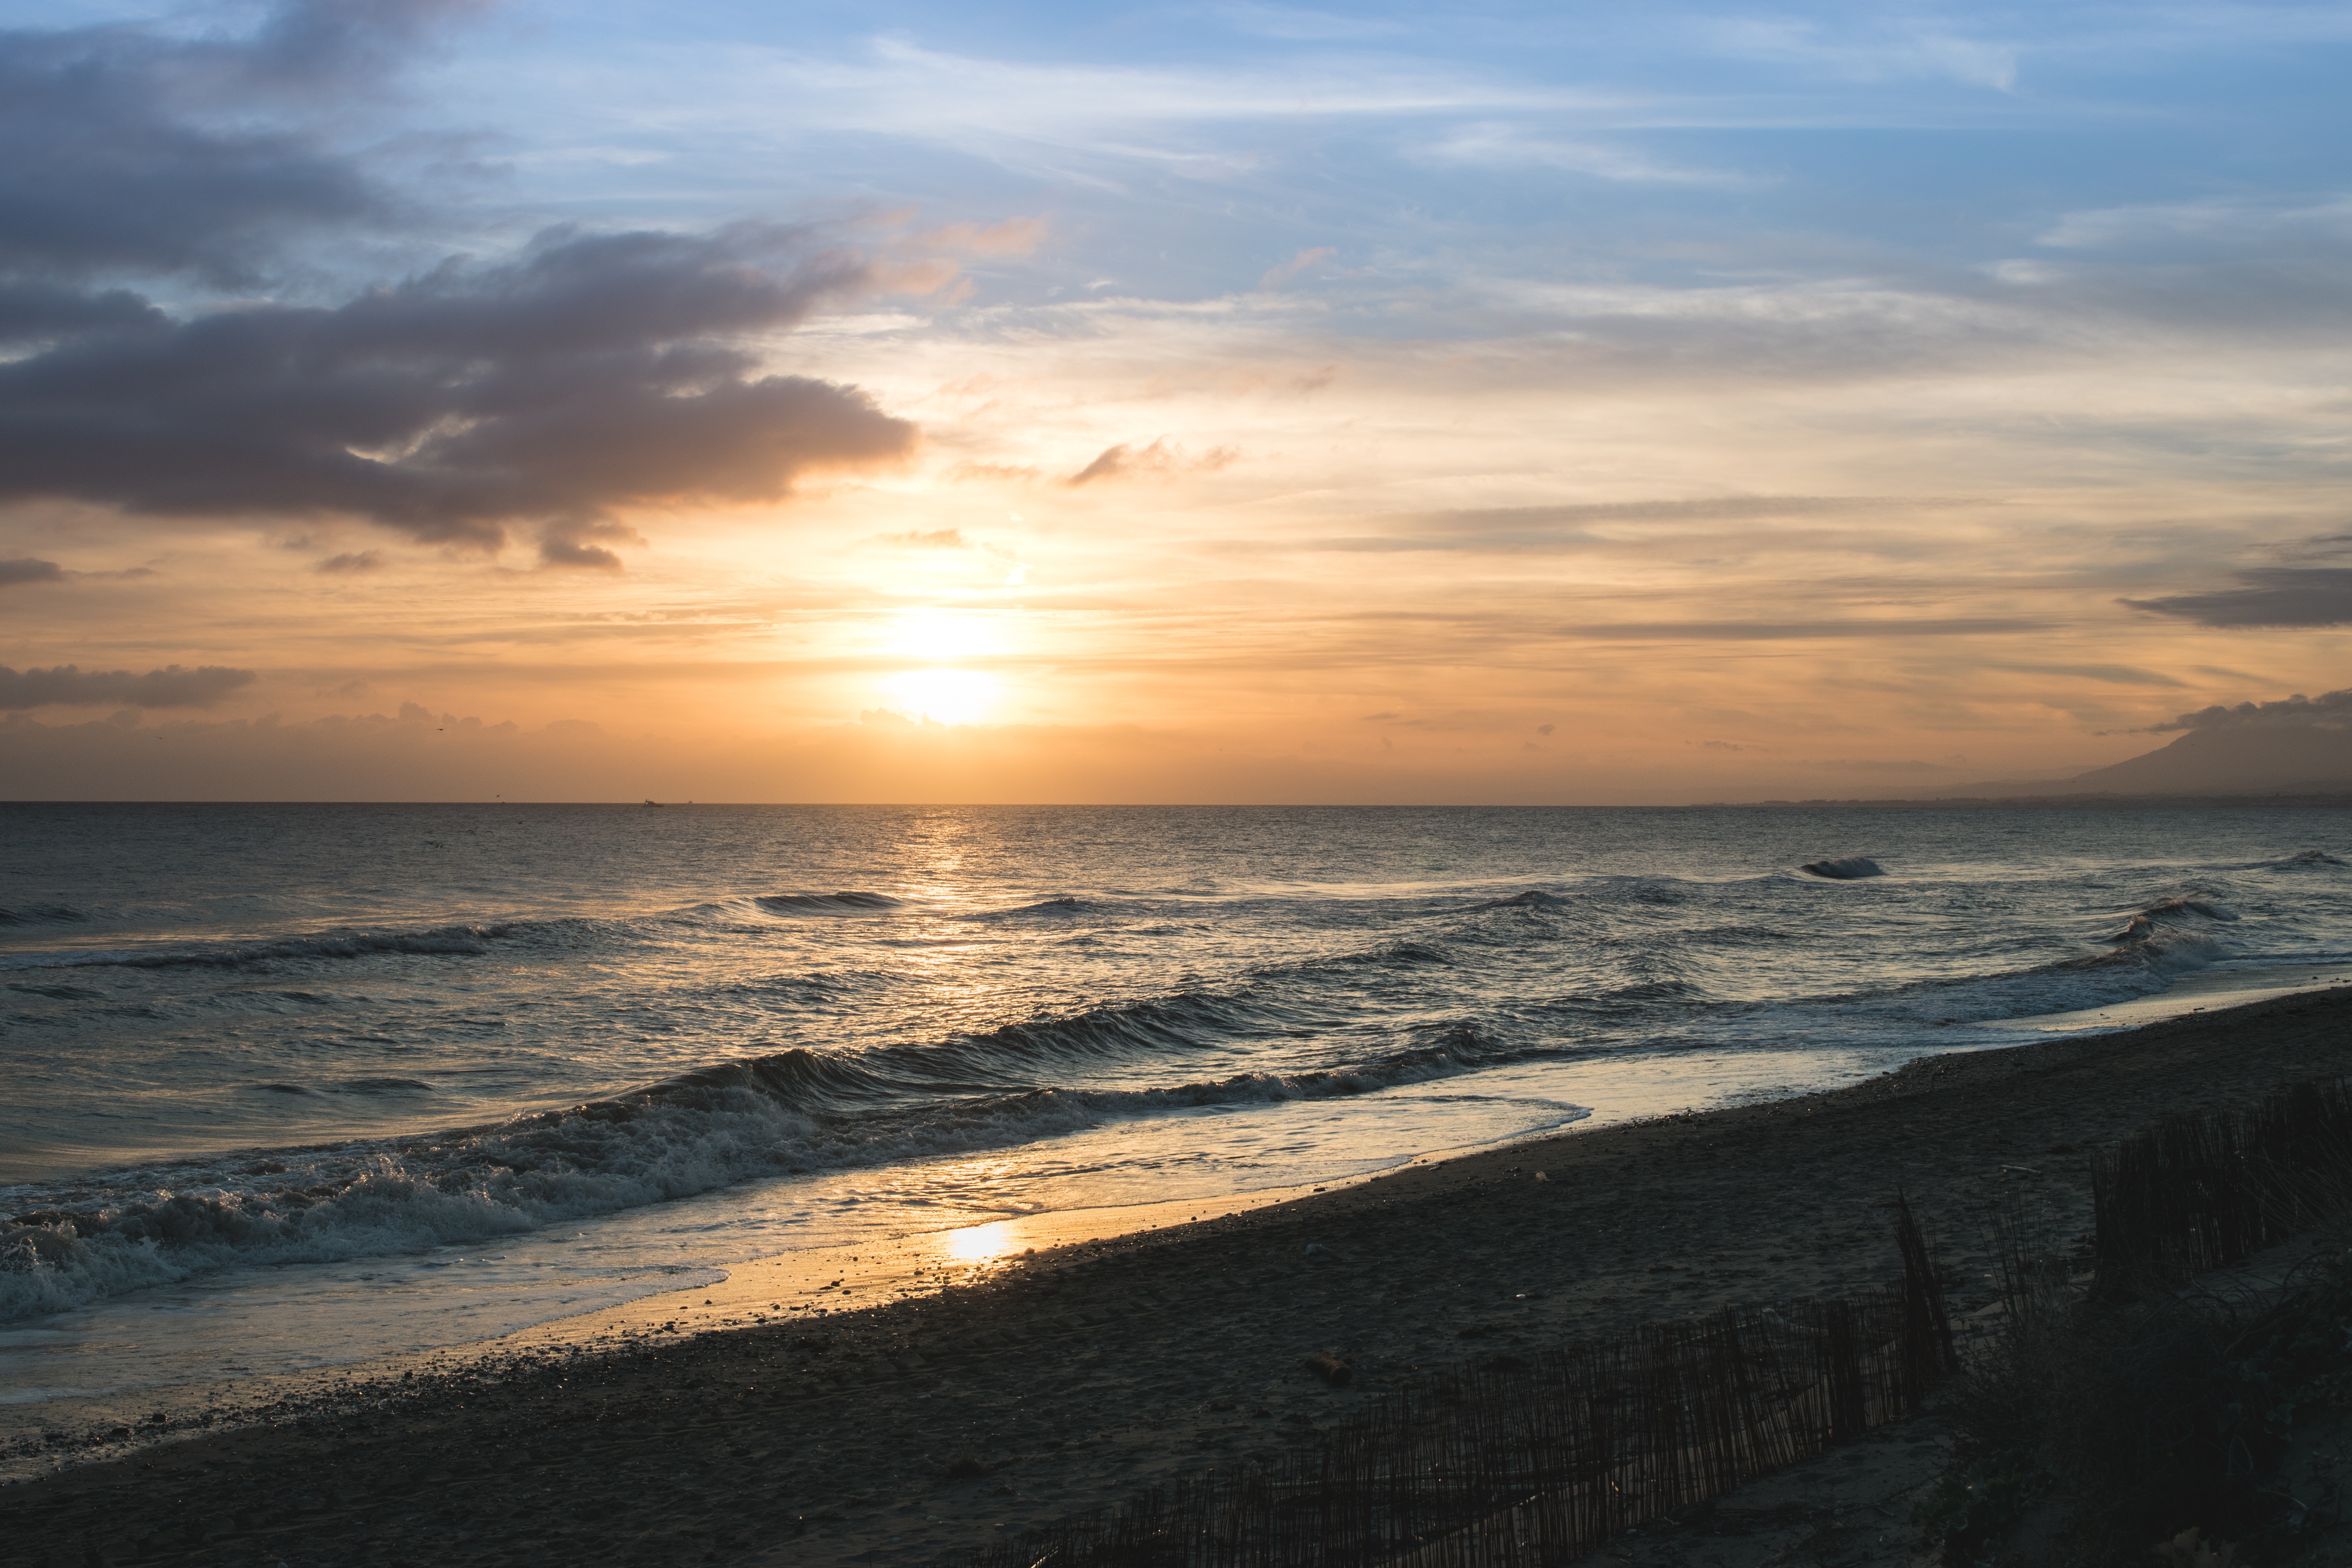
beach, sea, coast, sand, ocean, horizon, cloud, sky, sun, sunrise, sunset, sunlight, morning, shore, wave, dawn, dusk, walk, evening, body of water, waves, clouds, beauty, cape, wind wave, bahia marbella